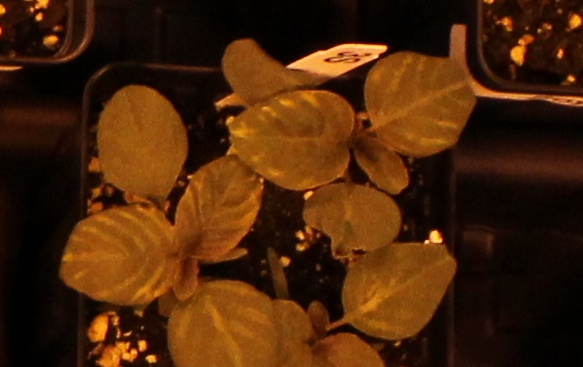
Label: Redroot Pigweed